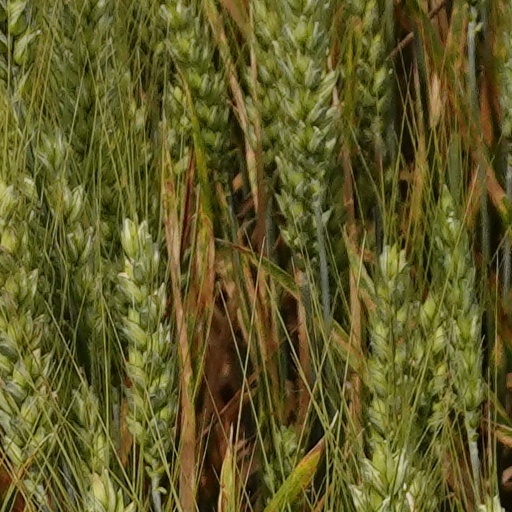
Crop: wheat